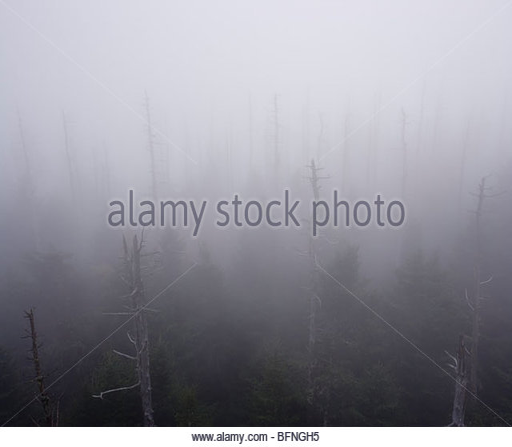
dead trees in the mist